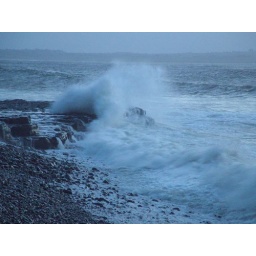
This is from a kick ass rock beach in Enniscrone in Sligo.